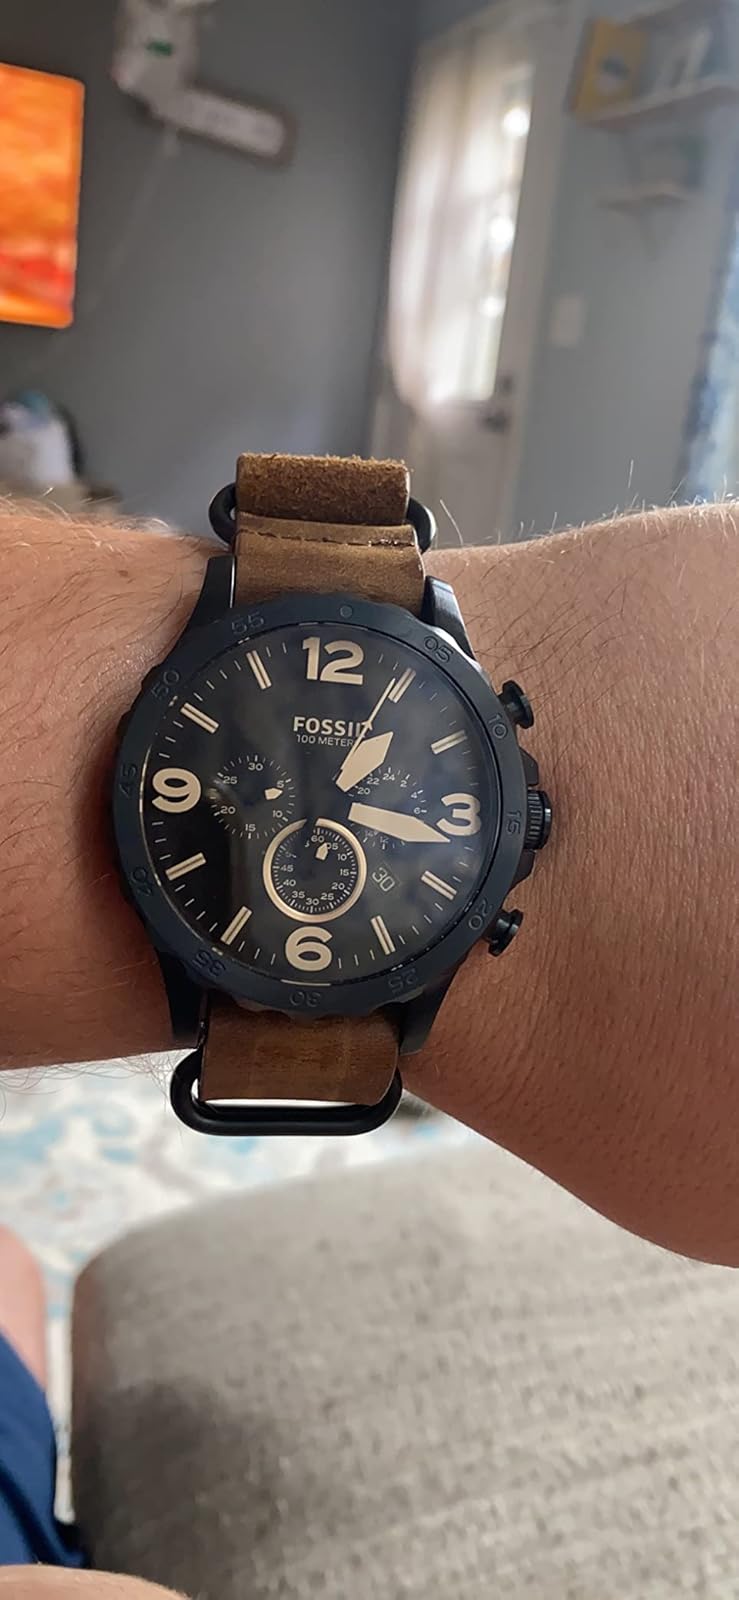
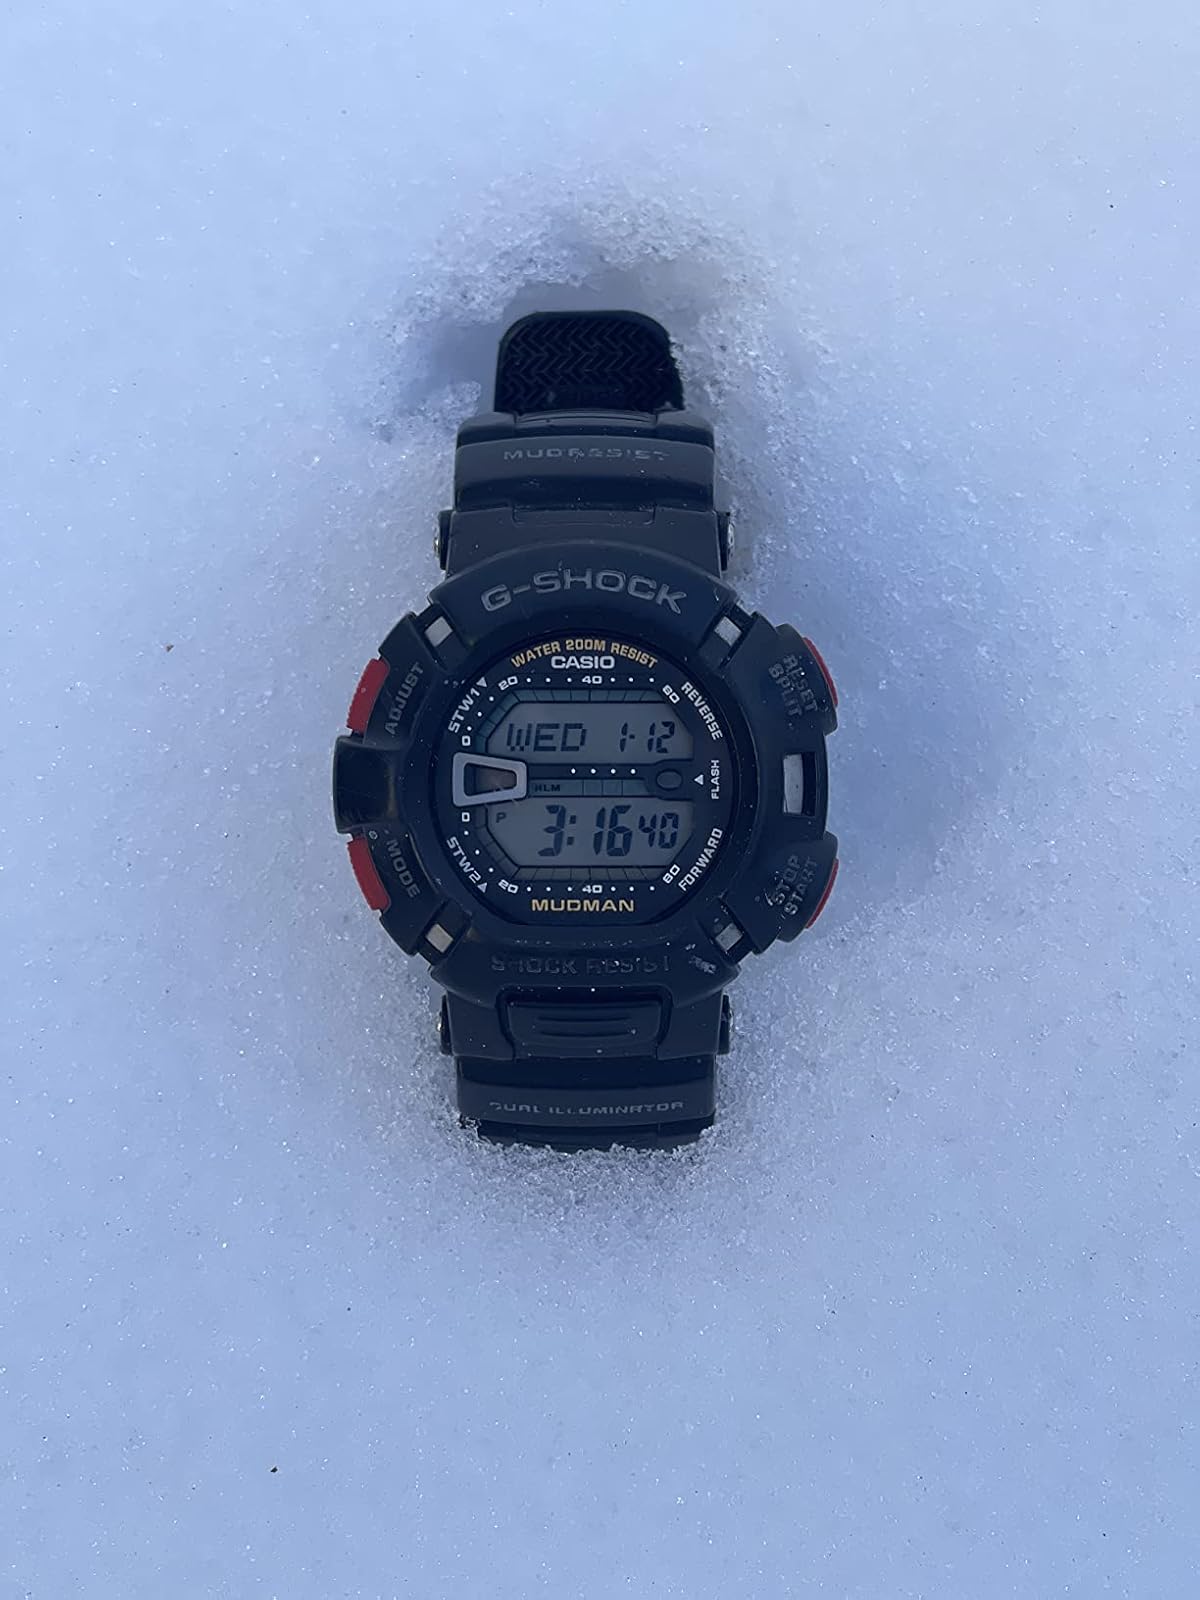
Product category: accessories_watch
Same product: no